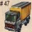
Label: truck